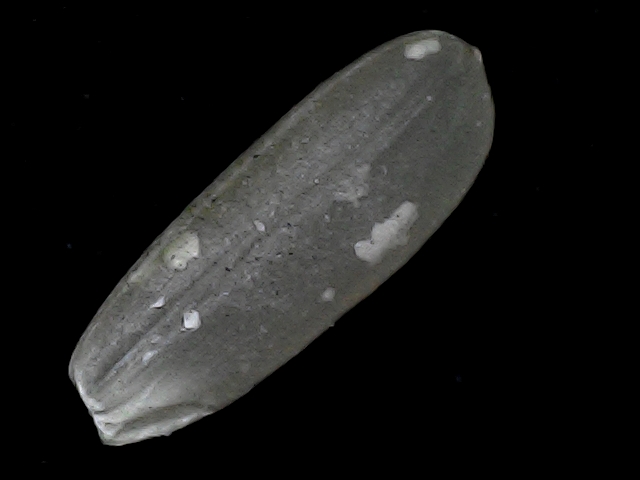
Rice variety: BD56